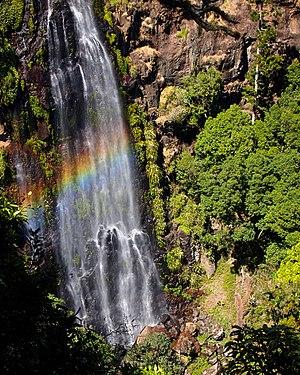
Cette page est une liste des chutes d'eau d'Australie.